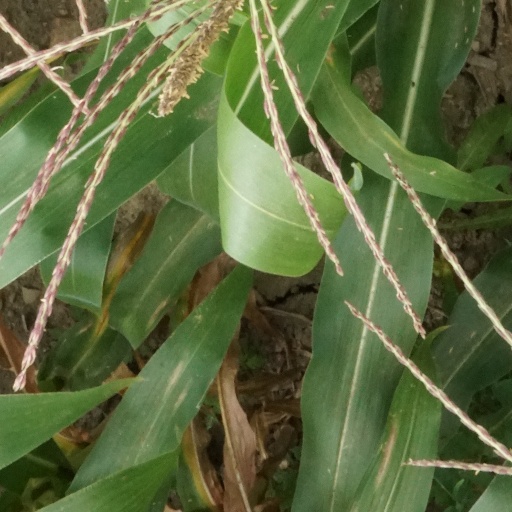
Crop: maize; corn